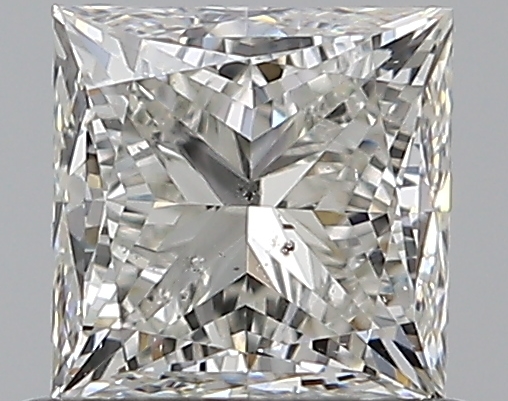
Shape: princess
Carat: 0.7
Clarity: SI2
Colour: I
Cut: VG
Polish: EX
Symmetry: VG
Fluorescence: N
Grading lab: GIA
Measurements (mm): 4.67 x 4.66 x 3.44